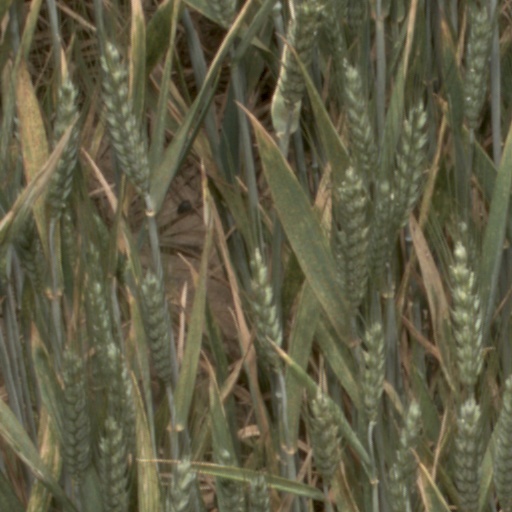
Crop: wheat